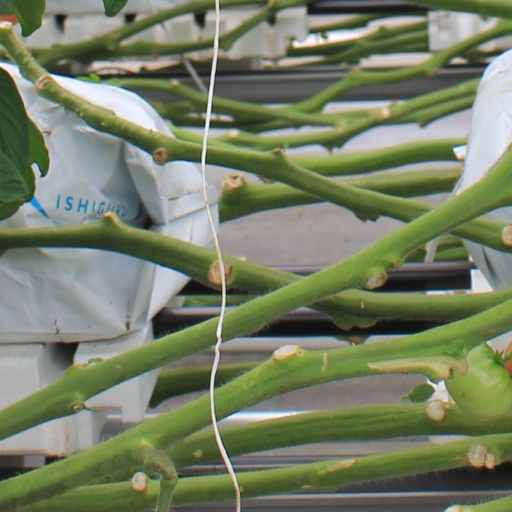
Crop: tomato